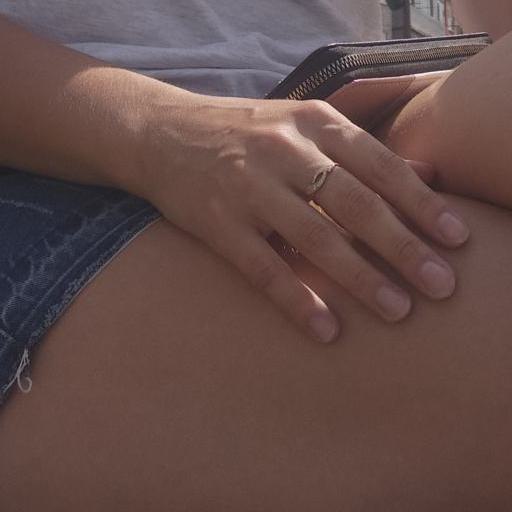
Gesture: no_gesture